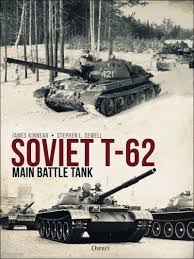
Label: T-62